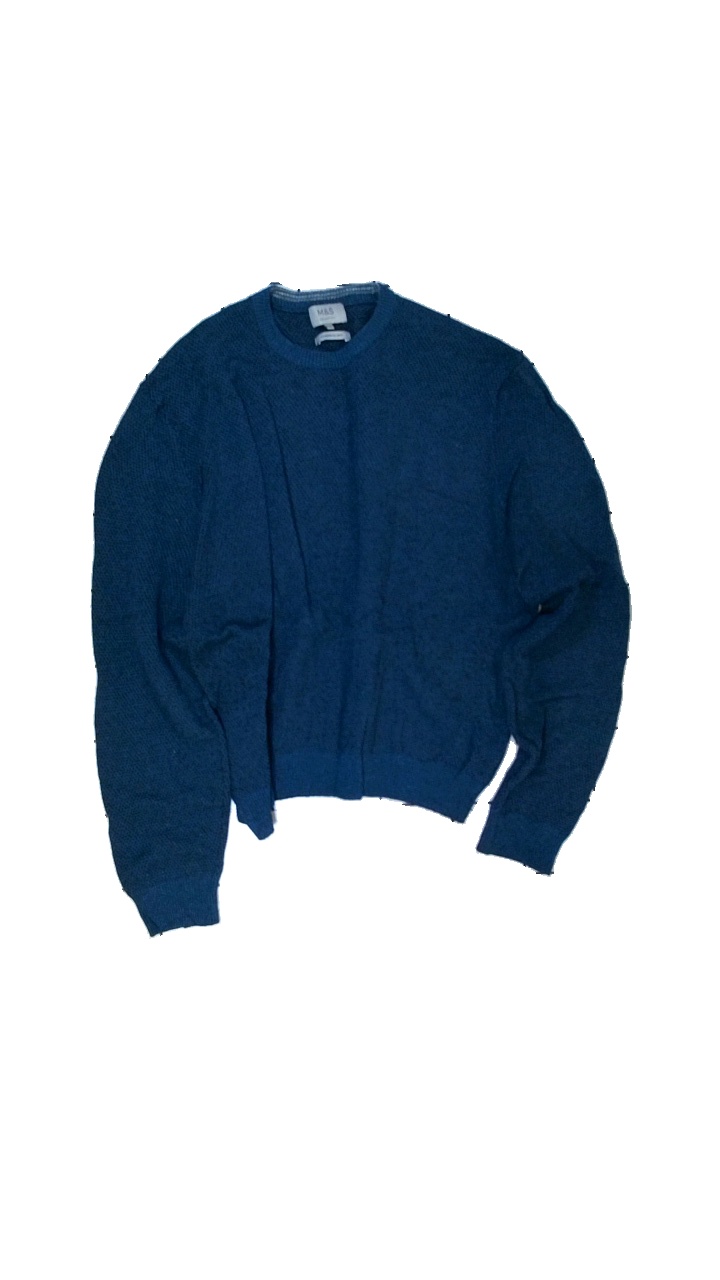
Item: Sweater (Unisex)
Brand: M&s
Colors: Blue
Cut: Regular, C-collar
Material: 80% wool, 20% polyamid
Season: All
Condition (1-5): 3
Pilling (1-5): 2
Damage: pilling around lower half
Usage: Export
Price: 50-100